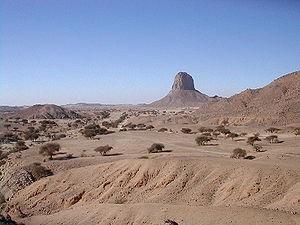
Sud de l'Algérie
La préhistoire et l'histoire ancienne des Sérères de Sénégambie ont été largement étudiées et documentées au fil des ans. La plupart des sources proviennent des découvertes archéologiques et de la tradition sérère, elle-même enracinée dans la religion sérère.
Les Sérères sont un peuple d'Afrique de l'Ouest, surtout présent au centre-ouest du Sénégal, du sud de la région de Dakar jusqu'à la frontière gambienne. Ils forment, en nombre, la troisième ethnie du Sénégal, après les Wolofs et les Peuls ; environ un Sénégalais sur six est d'origine sérère. Quelques groupes sérères sont également présents en Gambie et en Mauritanie. Les Sérères constituent l'une des plus anciennes populations de la Sénégambie.